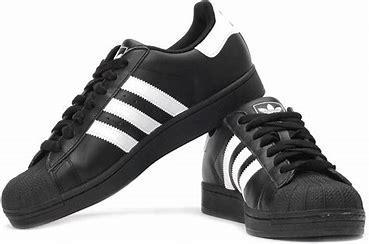
Brand: adidas
Model: Originals Superstar